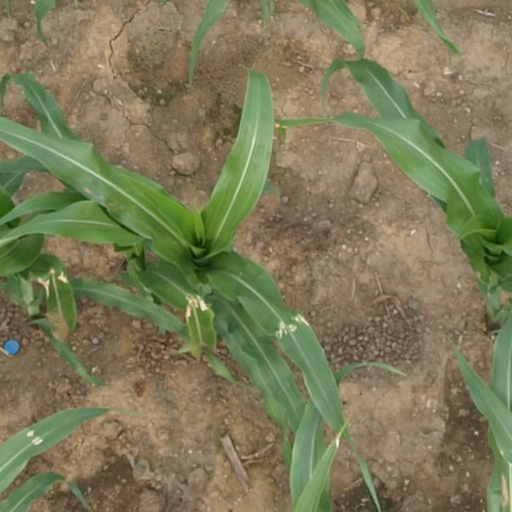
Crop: maize; corn